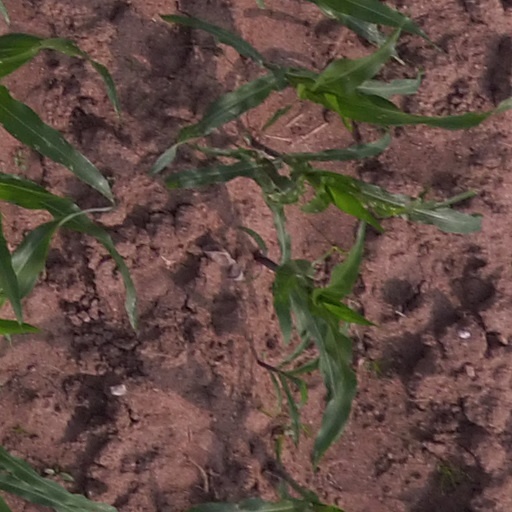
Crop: maize; corn